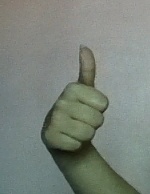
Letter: aleff